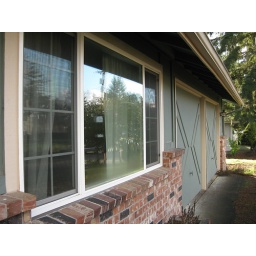
View when standing immediately in front of front door and looking right. Garage is the 2 doors you see here